Thetford Hill State Park

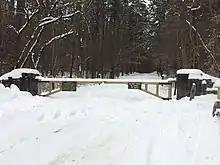
Entrance gate

Although the park was originally developed with a campground, it is now a day-use park with hiking trails. The road passes through a CCC-built gate, and runs nearly directly west, passing a wood-frame ranger contact station, near which a road branches south to a campground area formerly used by a summer camp. From the contact station, a road reaches Sunset Hill, a former picnicking area that now houses an outdoor classroom for Thetford Academy. The road is crossed and recrossed several times by the Woods Hill Trail, a multi-use hiking and cross-country ski trail that extends onto the Thetford Academy campus. Near the parking area are also the fragmented remains of a CCC-built campground, in which little more than stone fireplace and dilapidated restrooms are to be found.